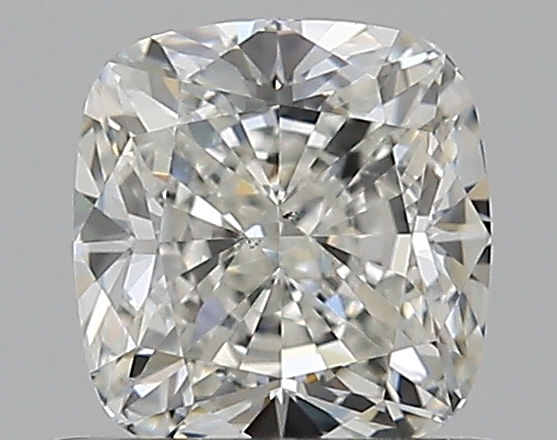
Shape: cushion
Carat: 0.77
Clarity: VS2
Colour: I
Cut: EX
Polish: EX
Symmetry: EX
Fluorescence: F
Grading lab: GIA
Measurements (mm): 5.23 x 4.97 x 3.44